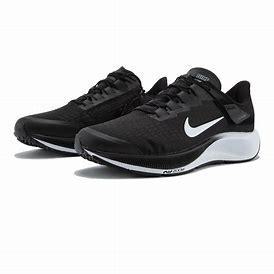
Brand: Nike
Model: Air Zoom Pegasus 37 Flyease